UNIT

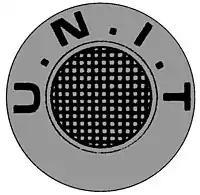
U.N.I.T logo, first seen in the 1968 "Doctor Who" story "The Invasion"

In a 2014 interview, former script editor Terrance Dicks recalled that he was present at the "birth" of UNIT during the production of the 1968 "Doctor Who" serial "The Invasion." He credited writer and script editor Derrick Sherwin and producer Peter Bryant as having come up with the idea beforehand, saying that they were testing the concept in "The Invasion" before it had become central to the show in the "Doctor Who" serial "Spearhead from Space" (1970). In a series of interviews originally recorded for the 2006 DVD of the "Doctor Who" serial "Inferno" (1970), actor Nicholas Courtney, who played Brigadier Lethbridge-Stewart in "The Invasion", similarly described "The Invasion" as a "dummy run" for the idea of the Doctor, the main protagonist of "Doctor Who", being exiled to Earth. Dicks also said that the idea of exiling the Doctor was done because making every serial take place on Earth was cheaper to produce than if every serial had to have a new alien planet built, and that UNIT was an idea Sherwin had come up with to answer the question of what to do with the Doctor after he was exiled to Earth. Speaking in an interview on the 2012 DVD of the "Doctor Who" serial "The Krotons" (1968–69), Sherwin said that he wanted "Doctor Who" to be "down on Earth anyway, for credibility", and described UNIT as "the ideal vehicle" for this.